Fibula (brooch)

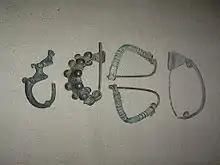
Early bow fibulae.8th – 6th centuries BC

Most fibulae are made of bronze (more properly "copper alloy") or iron, or both. Some fibulae are made of precious metals such as silver or gold. Most fibulae are made of only one or two pieces. Many fibulae are decorated with enamel, semi-precious stones, glass, coral or bone.